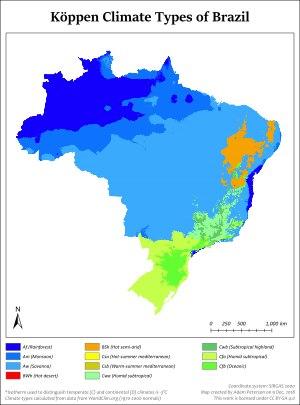
La grande majorité du Brésil se situe en zone tropicale, ce qui explique pourquoi le climat de savane est dominant. Les climats sont différents du Nord au Sud. On retrouve le climat équatorial, le climat tropical humide, le climat semi-aride, le climat tempéré d'altitude et le climat subtropical humide.